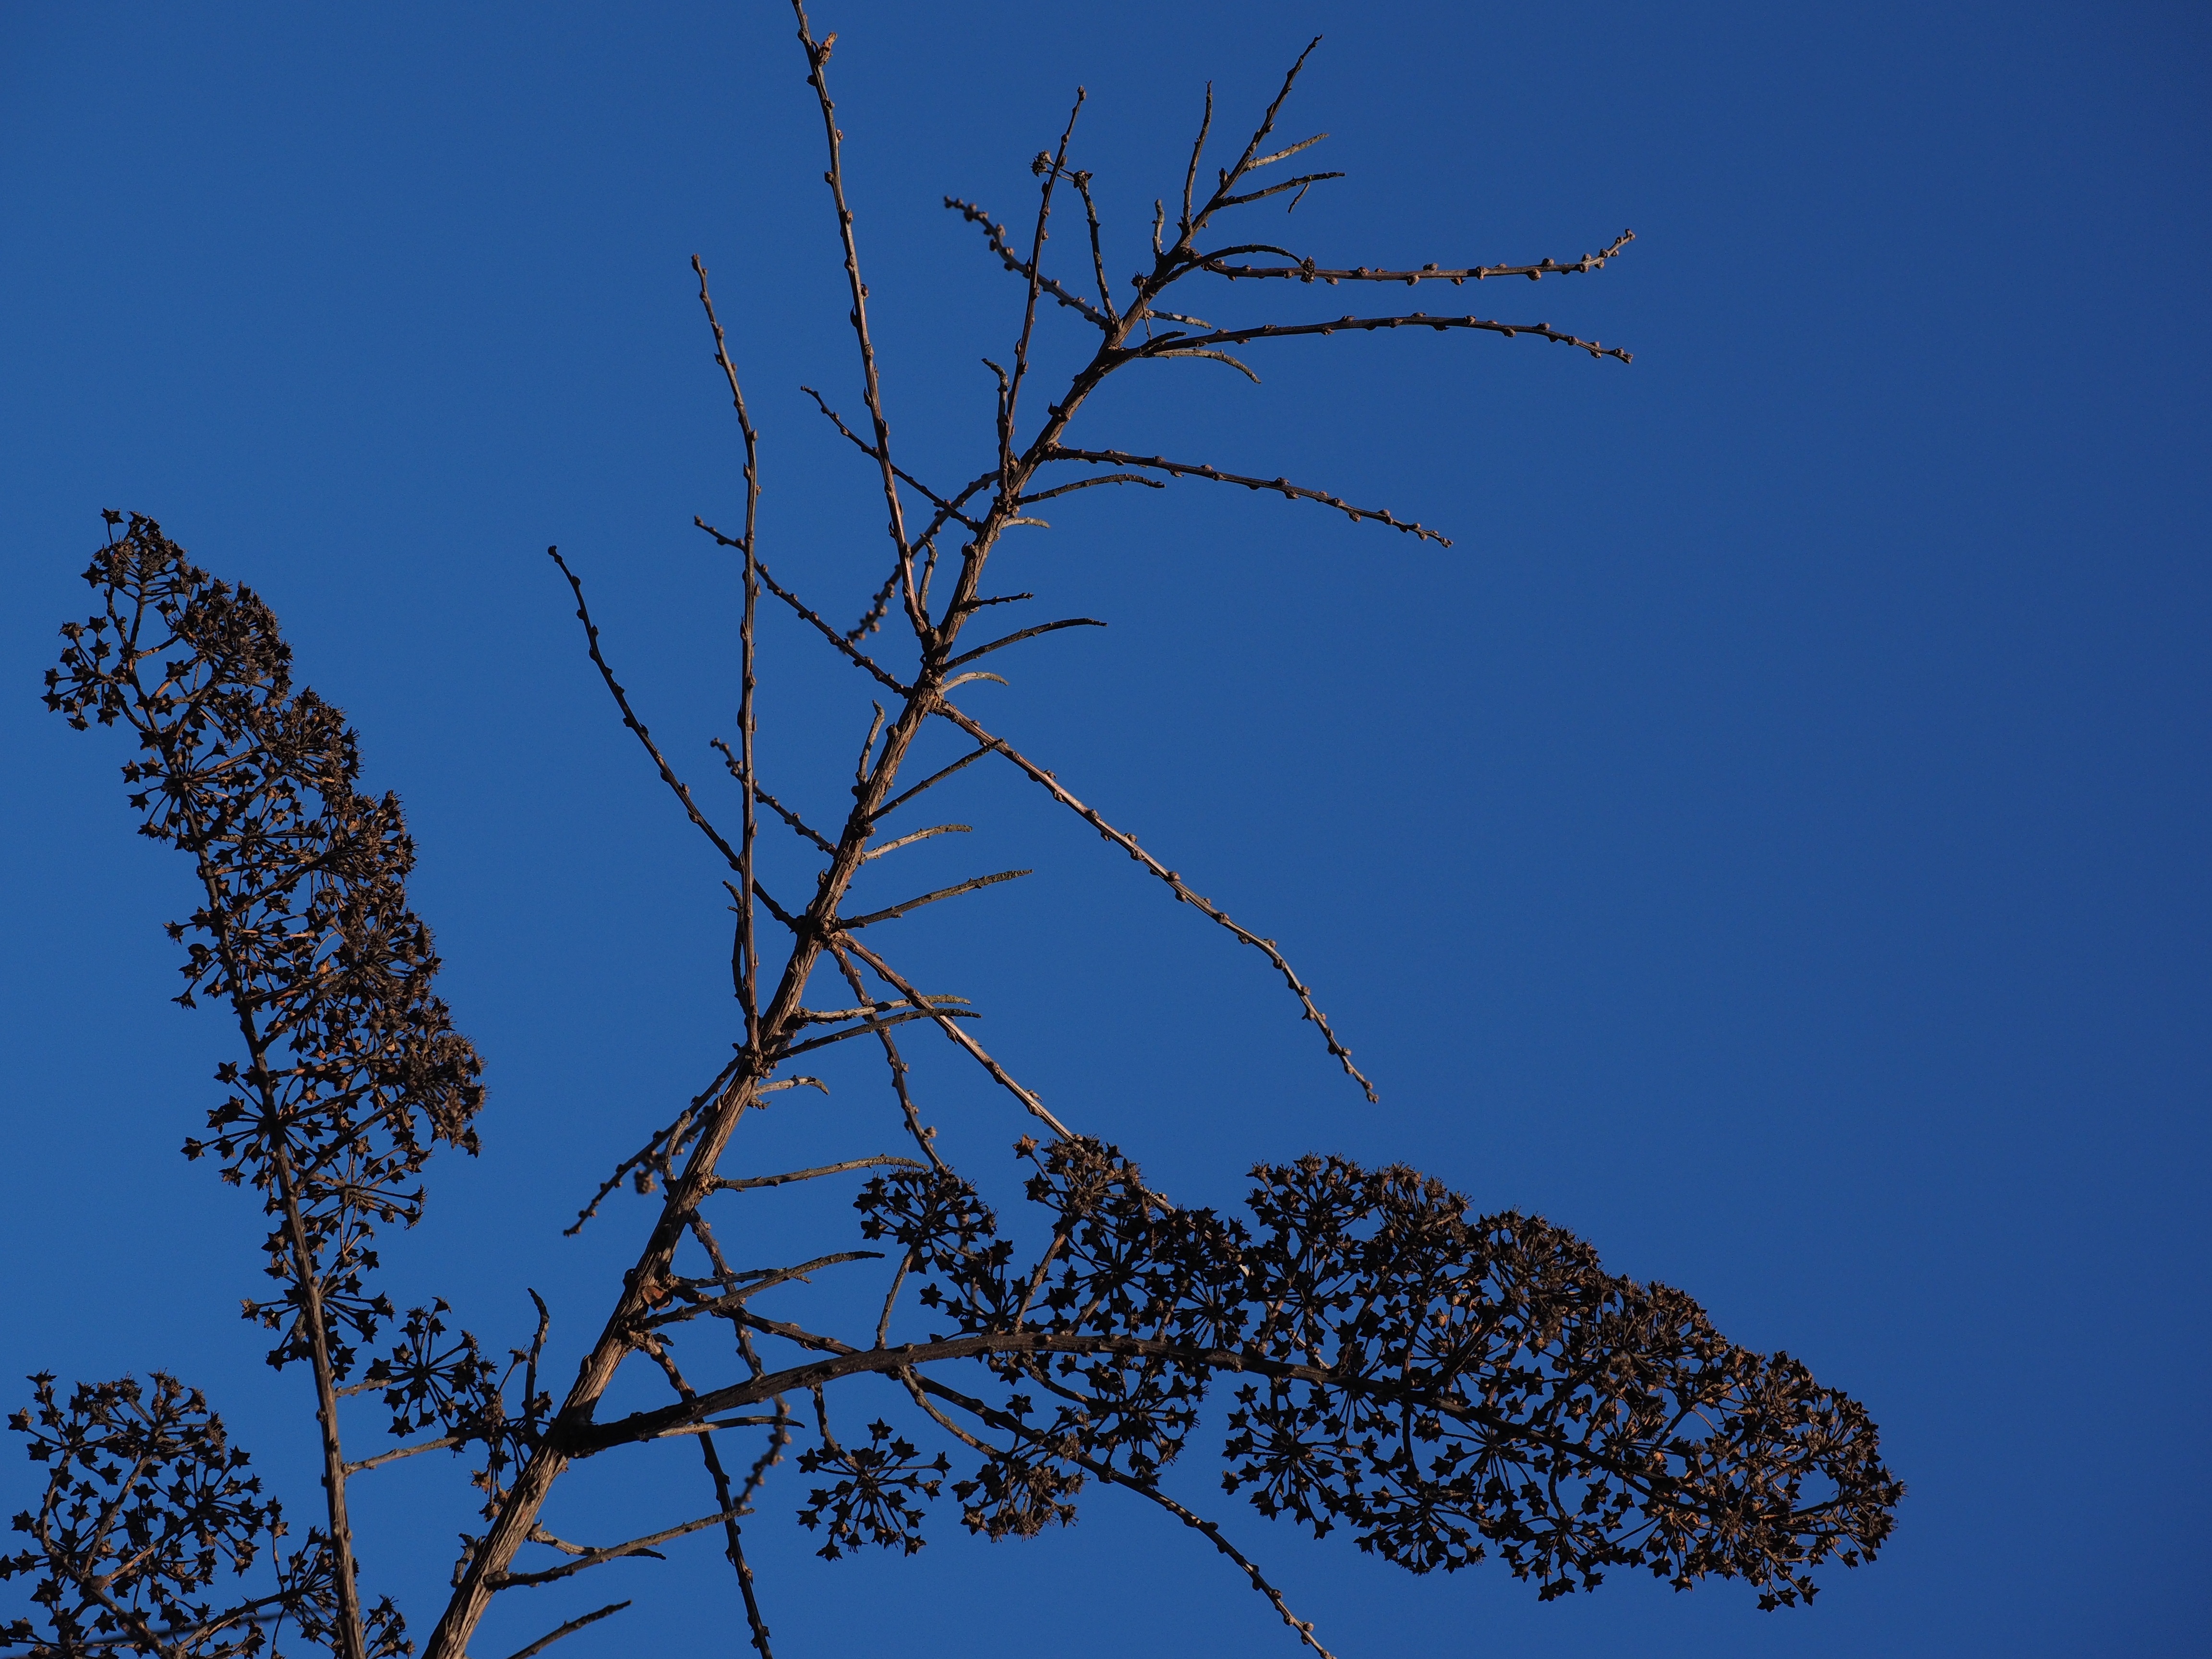
tree, nature, grass, branch, cloud, plant, sky, prairie, leaf, flower, dry, bush, line, blue, twig, withered, ornamental shrub, spiraea, rose greenhouse, inflorescences, on the vine, bride spiere, spierstrauch, spiraea arguta, screen panicles, grass family, plant stem, woody plant